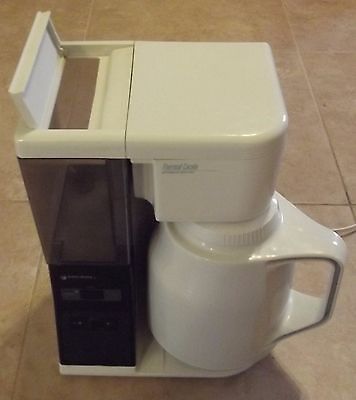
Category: coffee maker